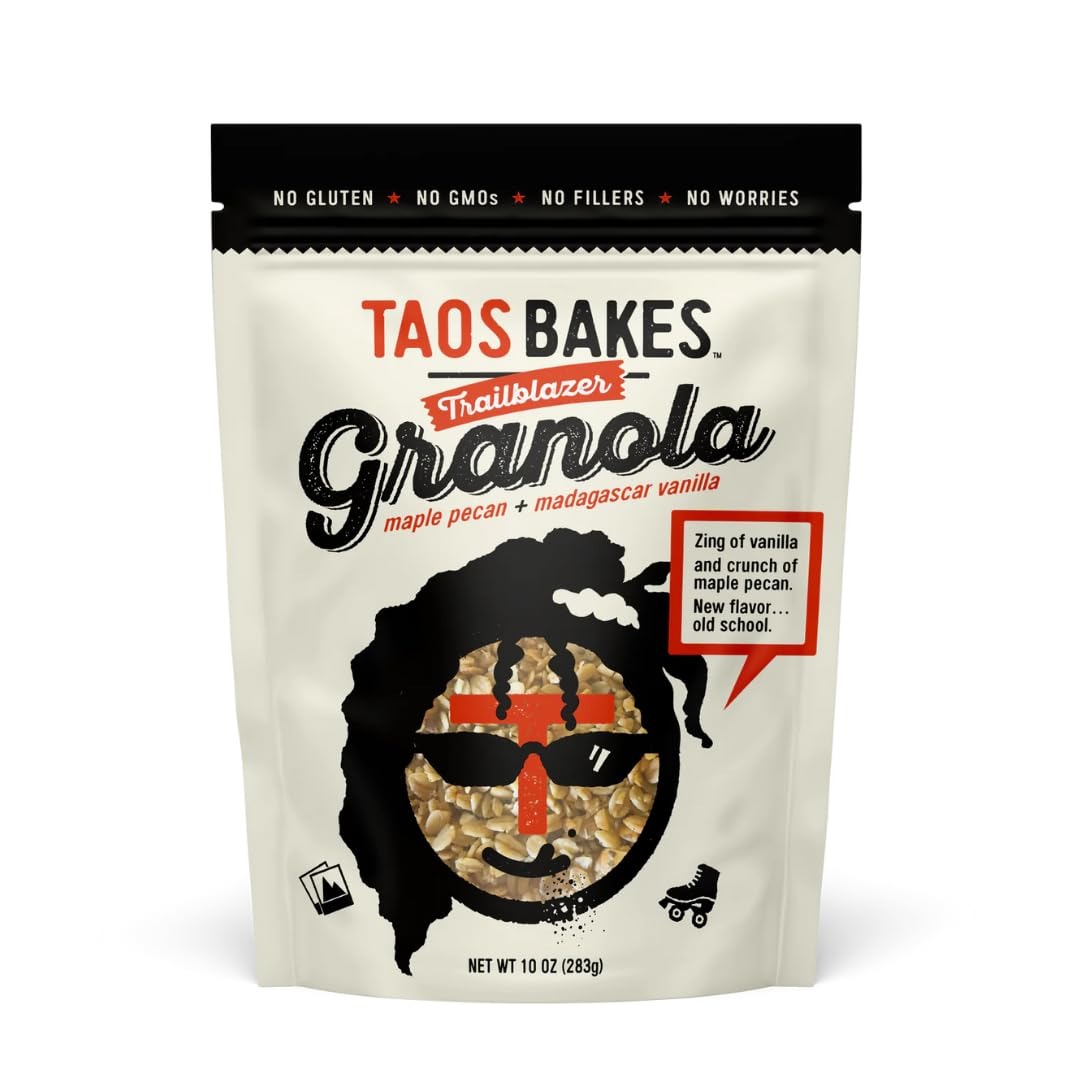
Item Name: Taos Bakes - Maple Pecan & Madagascar Vanillar Granola - Crunchy Granola Breakfast Snack - Gluten Free, No GMOS, No Fillers - 10 oz (Pack of 6)
Bullet Point 1: Incredible Flavor: We candy our delicious pecans & sliced almonds in a heavenly mixture of organic maple syrup, non-GMO butter, dark brown sugar, & Madagascar Bourbon vanilla; Next we blend in our gluten-free thick rolled oats, organic chia seeds & coconut flakes for the perfect texture and just the right amount of crunch, We finish off the mix with a dash of sea salt then slow-bake to perfection
Bullet Point 2: Fresh Baked: Our granola is crafted using artisanal ingredients and baked with heart in beautiful northern New Mexico; We aim for crunchy texture, great taste, honest quality, and a delicious and creative food experience worth savoring
Bullet Point 3: Nutritious & Delicious: Not only is this healthy granola cereal packed with delicious taste and texture, our carefully balanced recipes also deliver essential nutrients, including protein, carbs, and healthy fats in every bite
Bullet Point 4: Real Ingredients: Made with organic maple syrup, our granola is made with only the best; Our gluten free thick rolled oats and organic chia seeds are just a few ingredients of what makes the perfect texture and just the right amount of crunch
Bullet Point 5: Intentionally Different: Packed full of healthy, whole ingredients that will fuel your day, these granolas are a healthy snack for kids and adults, fuel for hikers, bikers, and runners, or perfect addition to your breakfast in the morning
Value: 60.0
Unit: Ounce

Price: 51.33